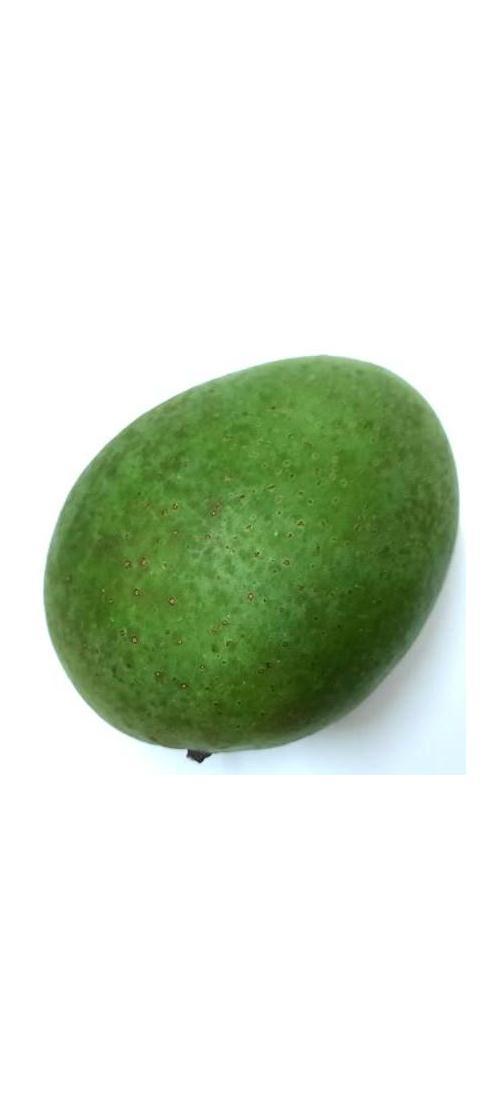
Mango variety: Ashshina Zhinuk